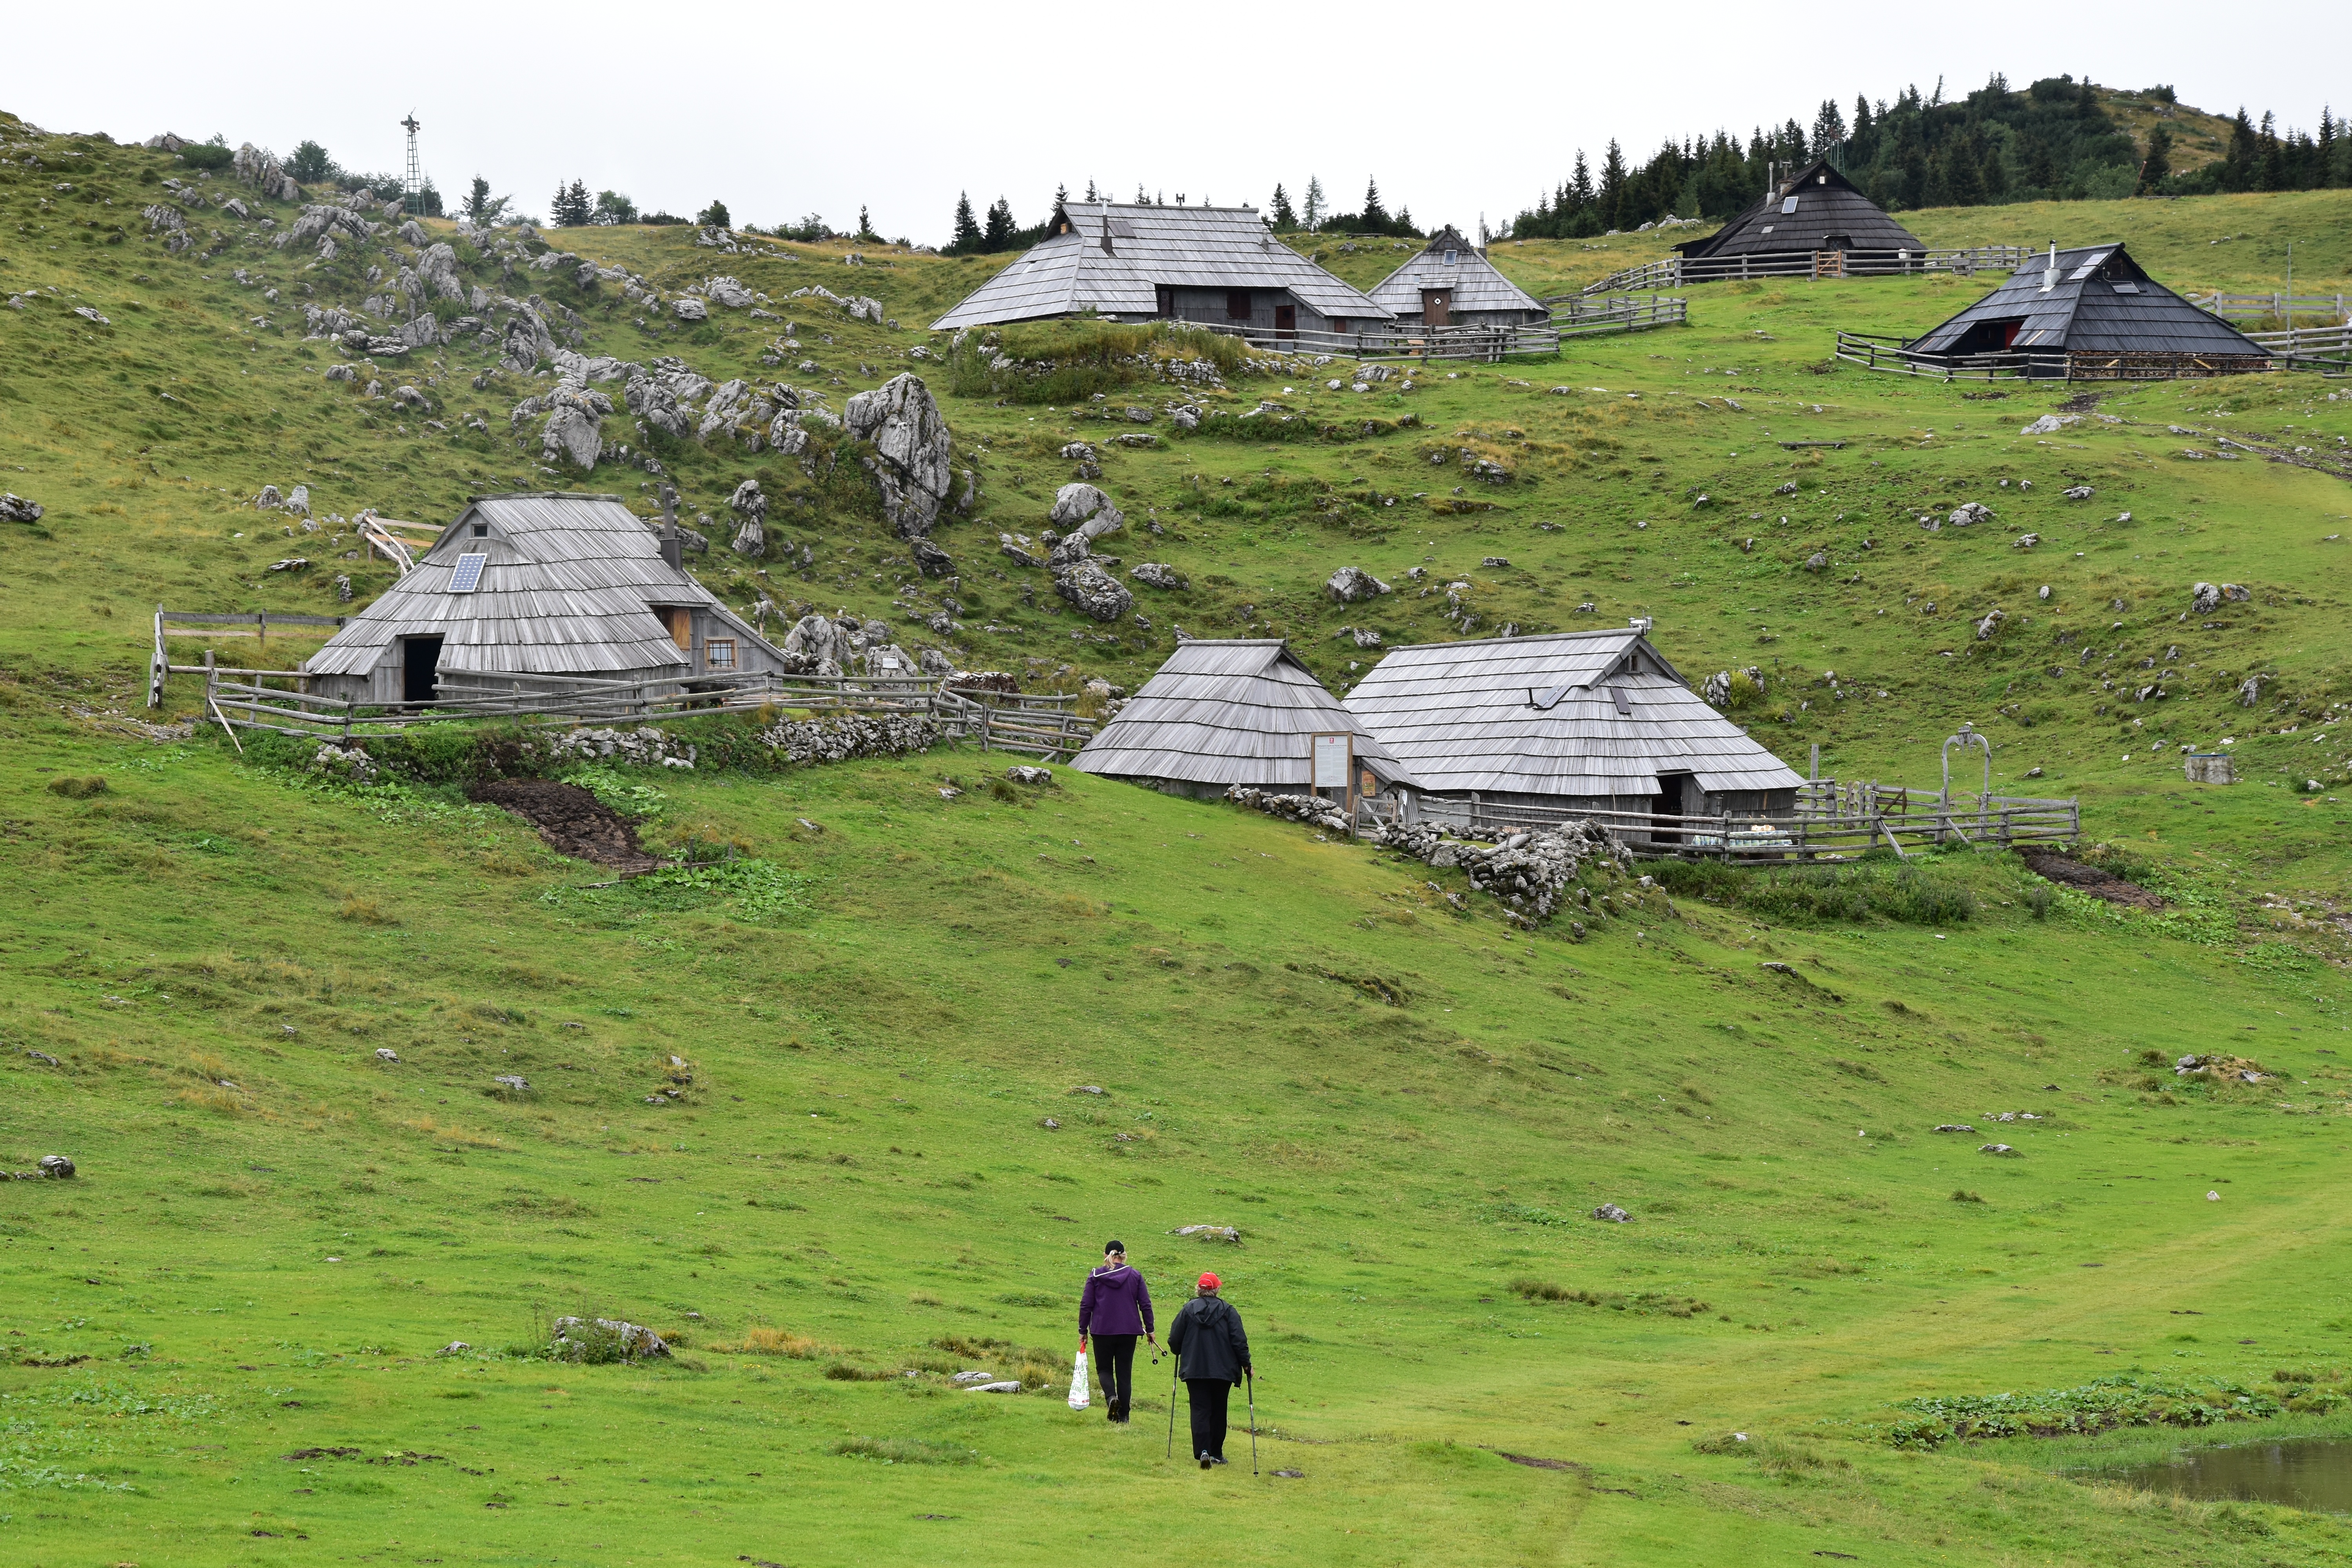
walking, mountain, meadow, hill, adventure, valley, mountain range, village, pasture, highland, ridge, plain, grassland, plateau, fell, ecosystem, rural area, geographical feature, mountainous landforms